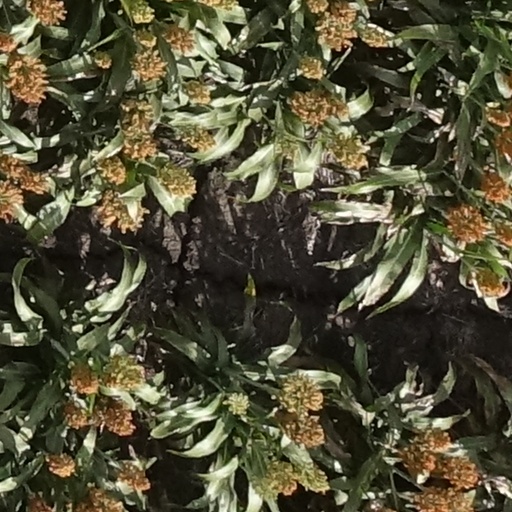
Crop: sorghum